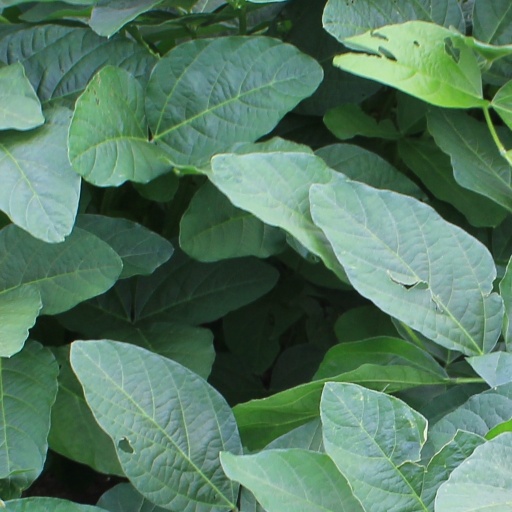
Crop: soybean